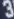
Number: 3